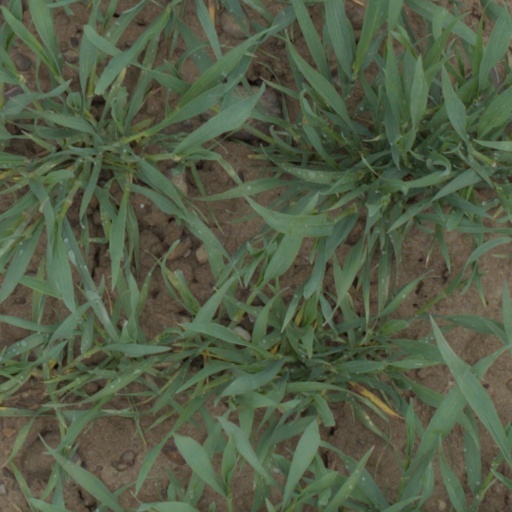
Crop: wheat